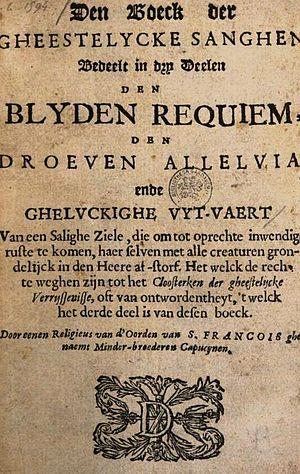
Tiburtius van Brussel ou Bruxellensis, Frans van den Berghe, ou père François Tiburce, né à Bruxelles vers 1605 et mort à Lierre le 5 février 1669, est un compositeur des Pays-Bas espagnols.